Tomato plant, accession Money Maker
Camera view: horizontal (90 deg, fisheye); turntable rotation: 60 degrees
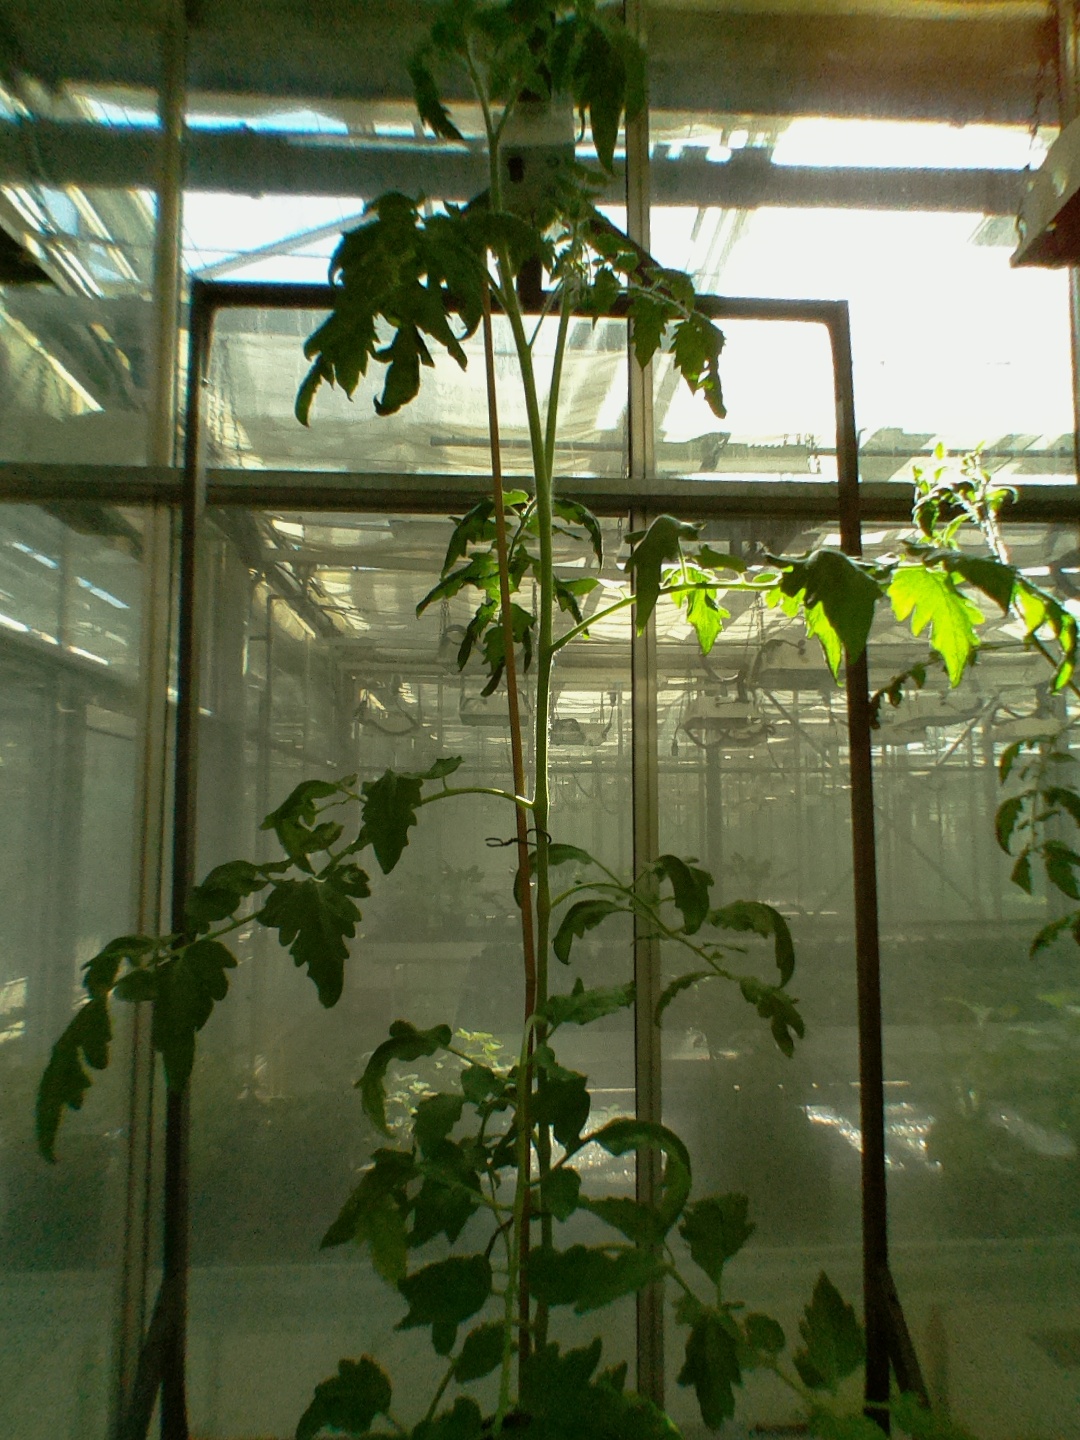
BBCH growth stage 61: 10%-20% of flowers open